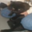
Label: cat